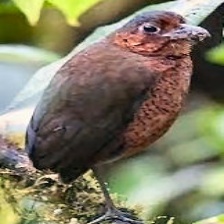
Species: BLACK THROATED HUET
Scientific name: PTEROPTOCHOS TARNII